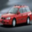
Label: automobile